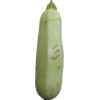
Label: Zucchini 1